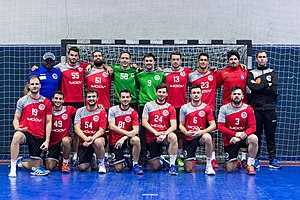
London GD Handball Club
Klubbens herrehold i 2018
London GD Handball Club er en engelsk håndboldklub fra London.